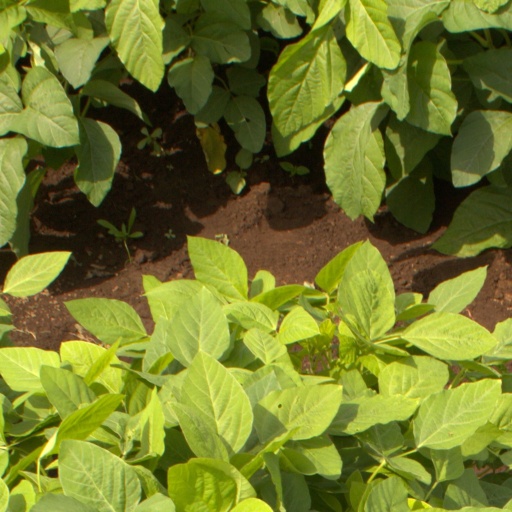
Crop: soybean